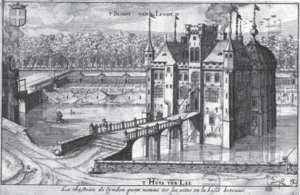
Chateau de ter Lede a Lynden. Annales généalogiques de la Maison de Lynden. Christophe Butkens. Anvers, 1626.
Florent de Lynden dit le jeune, seigneur de Lynden, Verhuizen, Ingen, Ommeren, Kesteren et Oudenweert fut un noble du Duché de Gueldre.
La Maison de Lynden est une des plus anciennes familles de la noblesse des Pays-Bas, originaire du Duché de Gueldre.